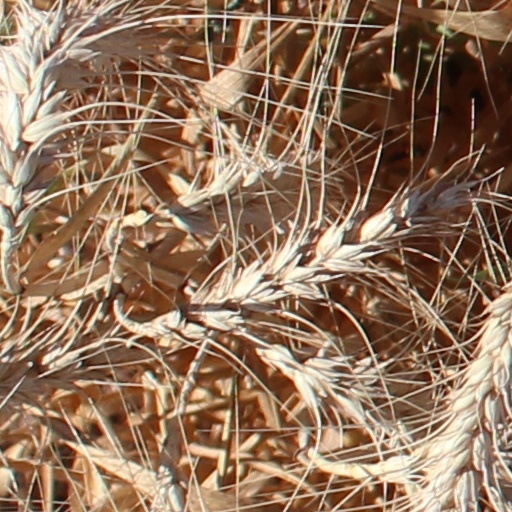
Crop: wheat